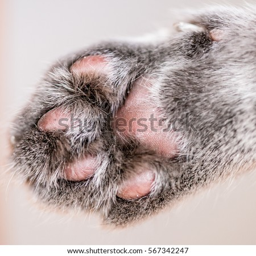
fragment of a cat 's paw - macro shot